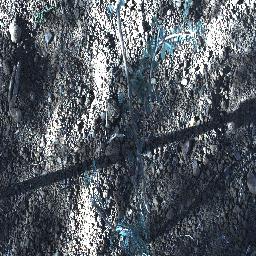
Label: negative